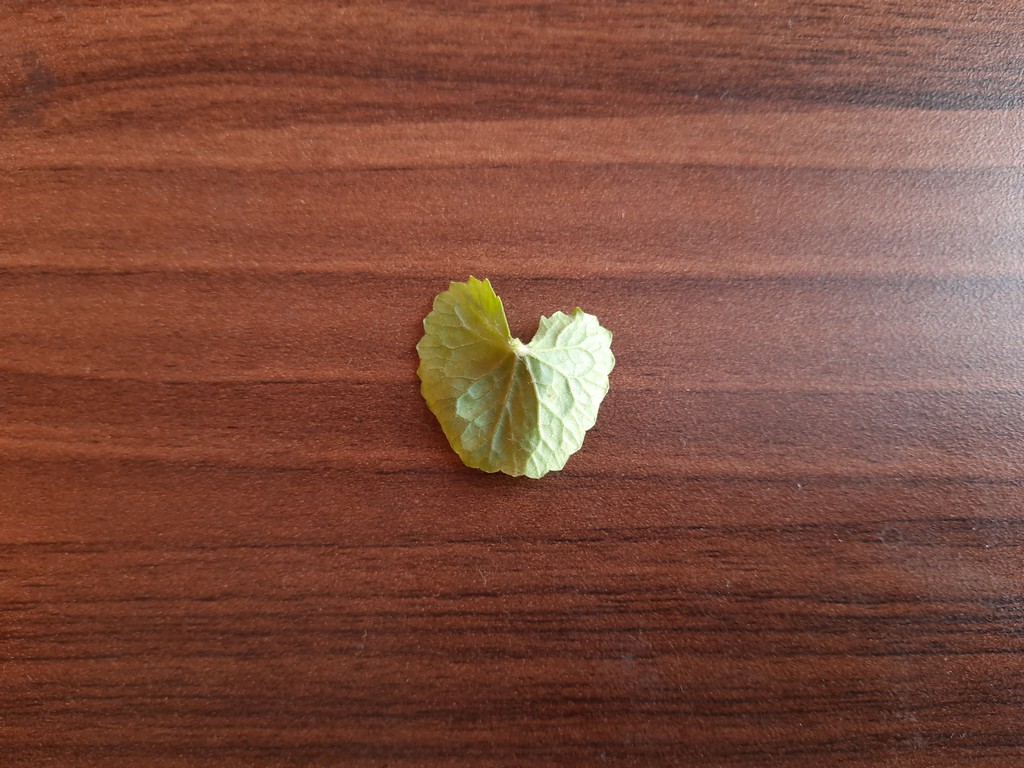
Label: Healthy